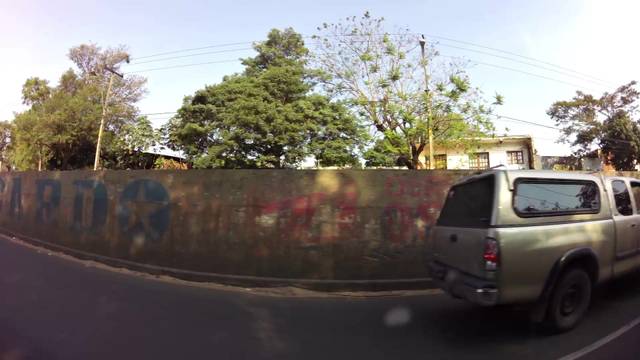
Region: Paraguay
Coordinates: -25.341, -57.586